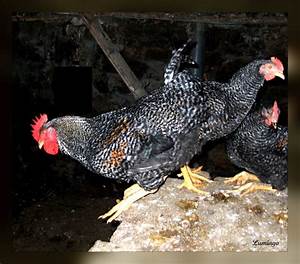
Label: gallina